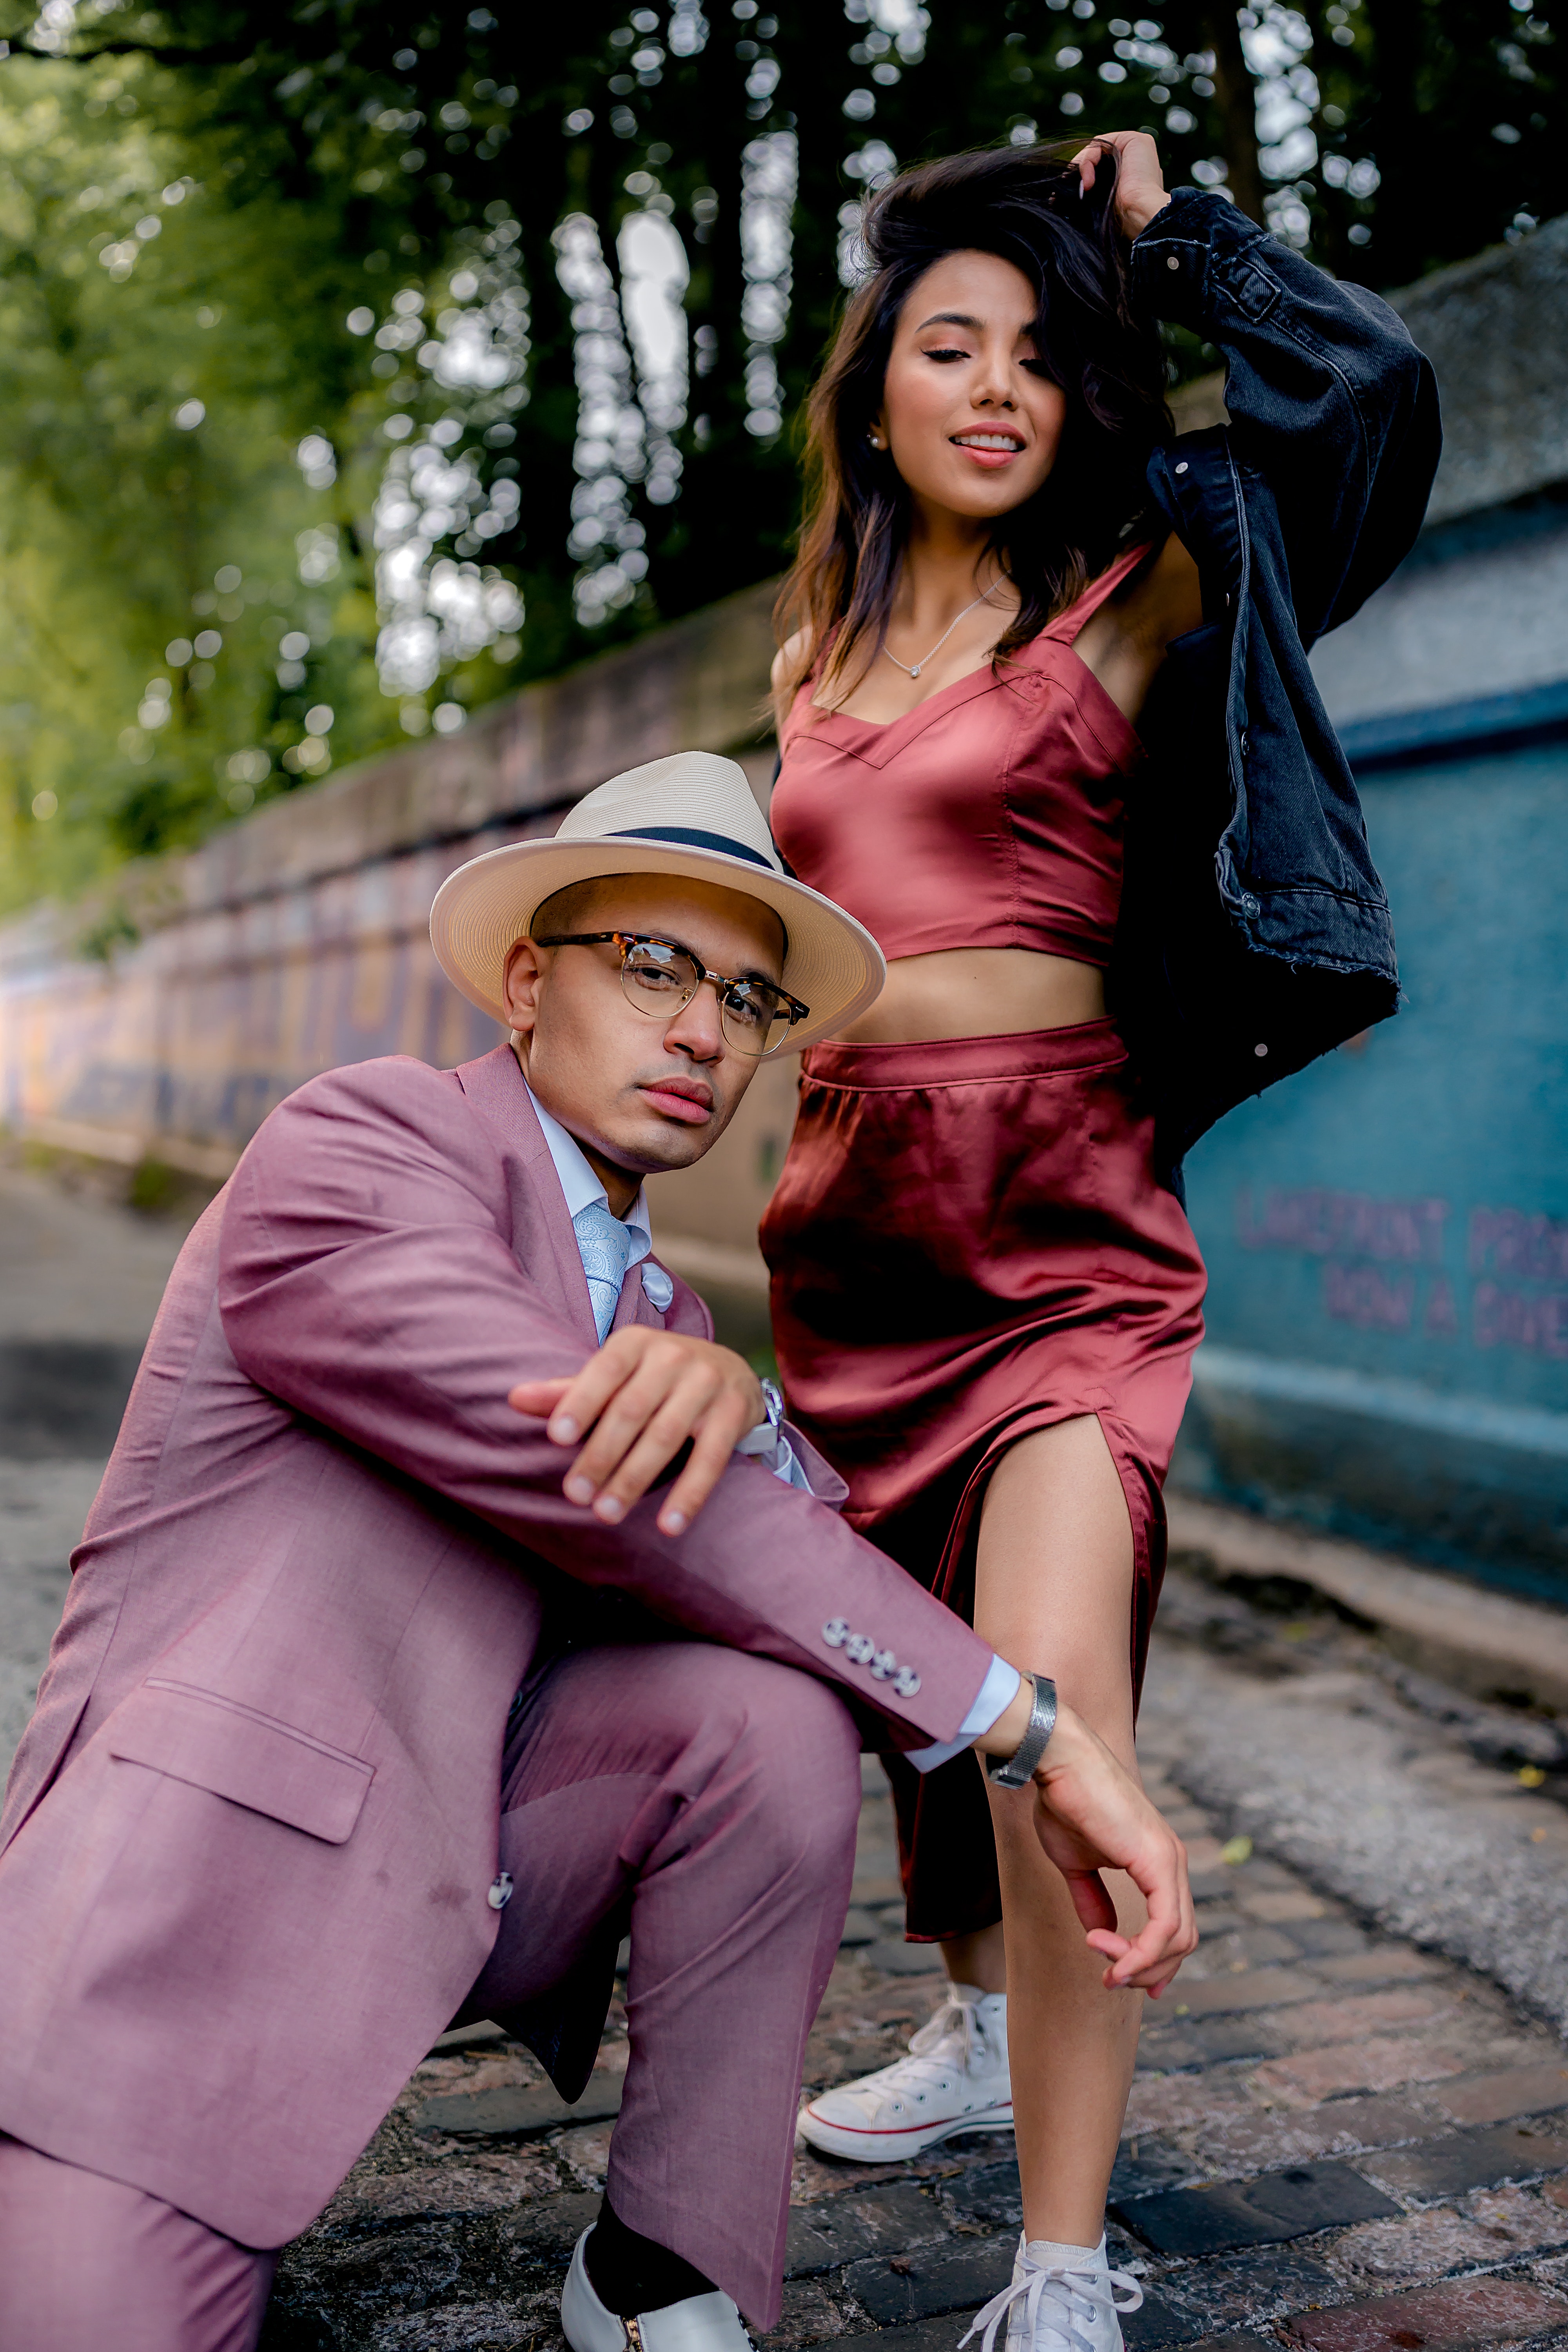
woman, photograph, lady, beauty, pink, fashion, photography, photo shoot, fun, leg, sitting, magenta, leisure, smile, fawn, style, black hair